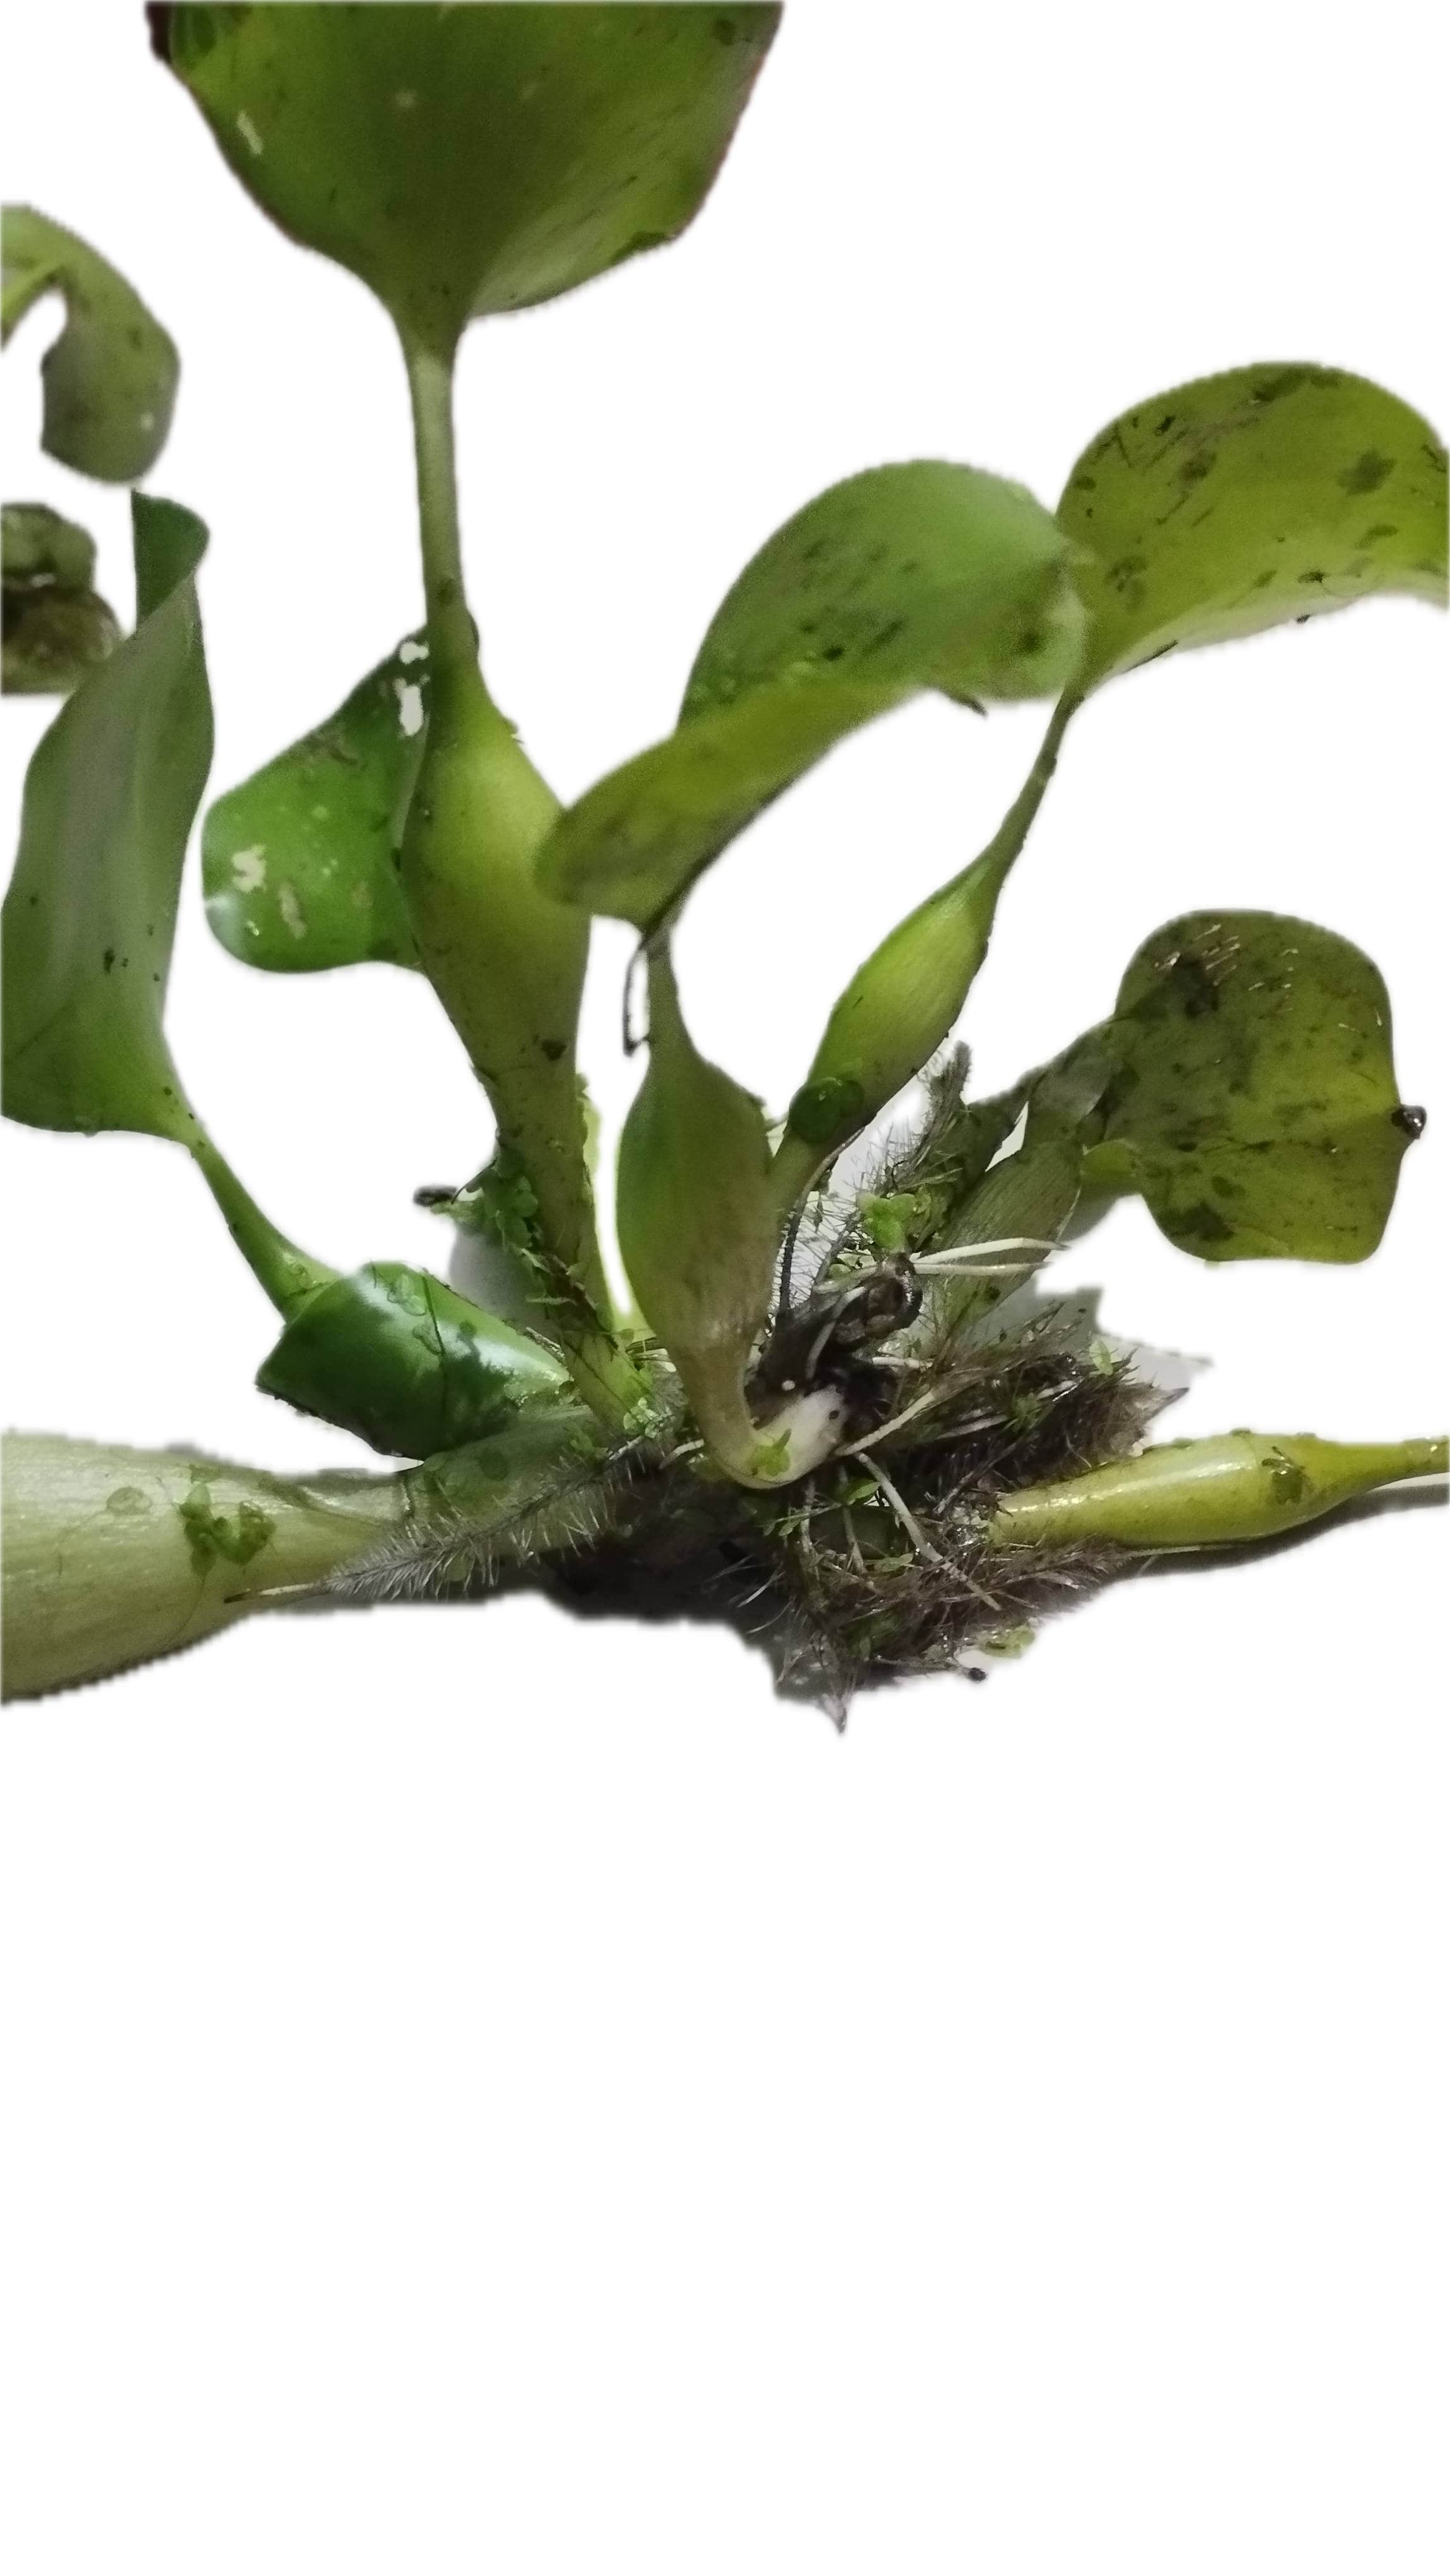
Species: Common Water Hyacinth (Eichornia crassipes)